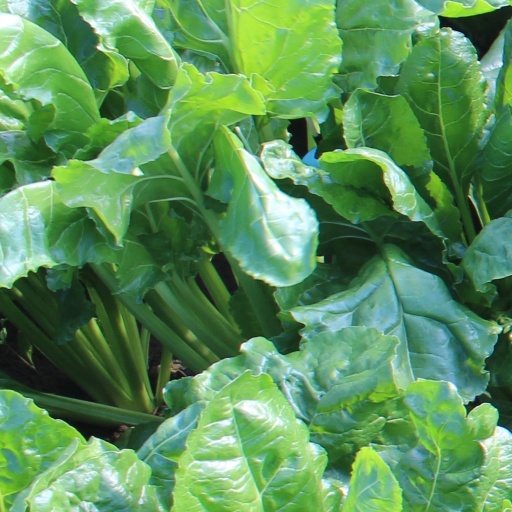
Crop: sugar beet